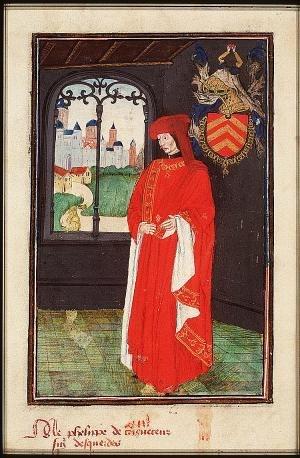
Quentin Durward est un roman historique de l'auteur écossais Walter Scott, paru en 1823. À travers un épisode de la lutte entre Louis XI et Charles le Téméraire, il évoque le déclin de l'esprit de chevalerie qui animait le système féodal. Le réalisme politique s'impose. Le centralisme se met en place.
Philippe de Crèvecœur, seigneur d'Esquerdes, est un homme de guerre français, maréchal de France le 2 septembre 1483 par lettres de Charles VIII ainsi que grand chambellan par autres lettres le 20 février 1492.